Johanna Eck

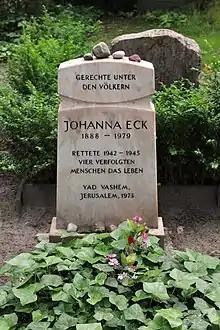
Grave of Johanna Eck in Berlin.

Eck was a housewife and former nurse. She described her reason to save others as "nothing special," remarking that "Human beings—so it seems to me—make up a big unity; they strike themselves and all in the face when they do injustice to each other." Eck's story has often been used as an example of an ordinary person who resisted Nazi violence.